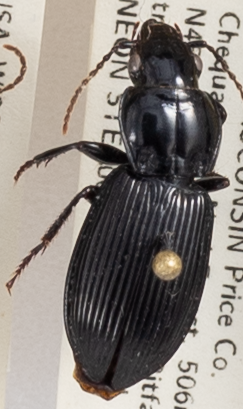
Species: Pterostichus novus
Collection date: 2019-07-23
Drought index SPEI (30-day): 0.086
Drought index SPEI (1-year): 1.77
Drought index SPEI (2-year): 1.416